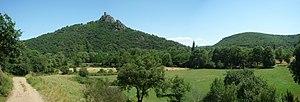
Vallée de l'Alagnon au niveau de Léotoing (Haute-Loire) France
L'Alagnon est une rivière française du Massif central qui coule dans les départements du Cantal, de la Haute-Loire et du Puy-de-Dôme. Elle prend sa source dans les Monts du Cantal au puy Bataillouse, en plein cœur du parc naturel régional des Volcans d'Auvergne. Elle se jette dans l'Allier au lieu-dit Le Saut du Loup. Elle participe au bassin versant de la Loire.